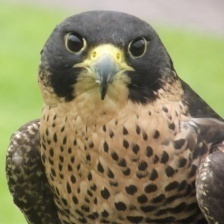
Species: PEREGRINE FALCON
Scientific name: FALCO PEREGRINUS